Feels Like Home (web series)

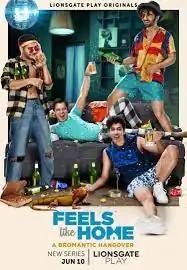

Feels Like Home is a 2022 Indian Hindi-language Comedy drama streaming web series directed by Sahir Raza. The series is created and produced by Sidhanta Mathur under the banner of Writeous Studios. The series stars Anshuman Malhotra, Mihir Ahuja, Prit Kamani and Vishnu Kaushal in the lead alongside Himika Bose and Inayat Sood. The series premiered on Lionsgate Play on 10 June 2022. A second season premiered on the service on 7 October 2022.